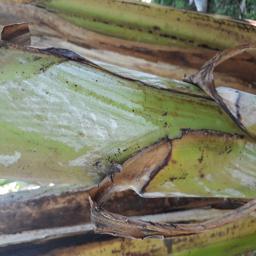
Label: PSEUDOSTEM WEEVIL